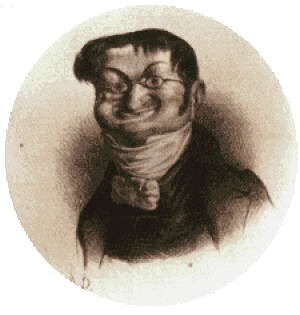
Adolphe Thiers caricaturé par Honoré Daumier. Lithographie publiée dans Le Charivari, 2 juin 1833.